Sir John Isham, 1st Baronet

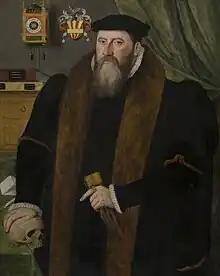
John Isham of Lamport Hall. Circle of Gerlach Flicke (1495–1558). c.1567.

Isham was born on 27 July 1582, and was the only son of Thomas Isham. He was named after his grandfather, John Isham of Lamport Hall (1525-1595), who had made enough of a fortune as a London wool merchant to acquire an extensive estate near Lamport, Northamptonshire where in 1568 he built a manor house.